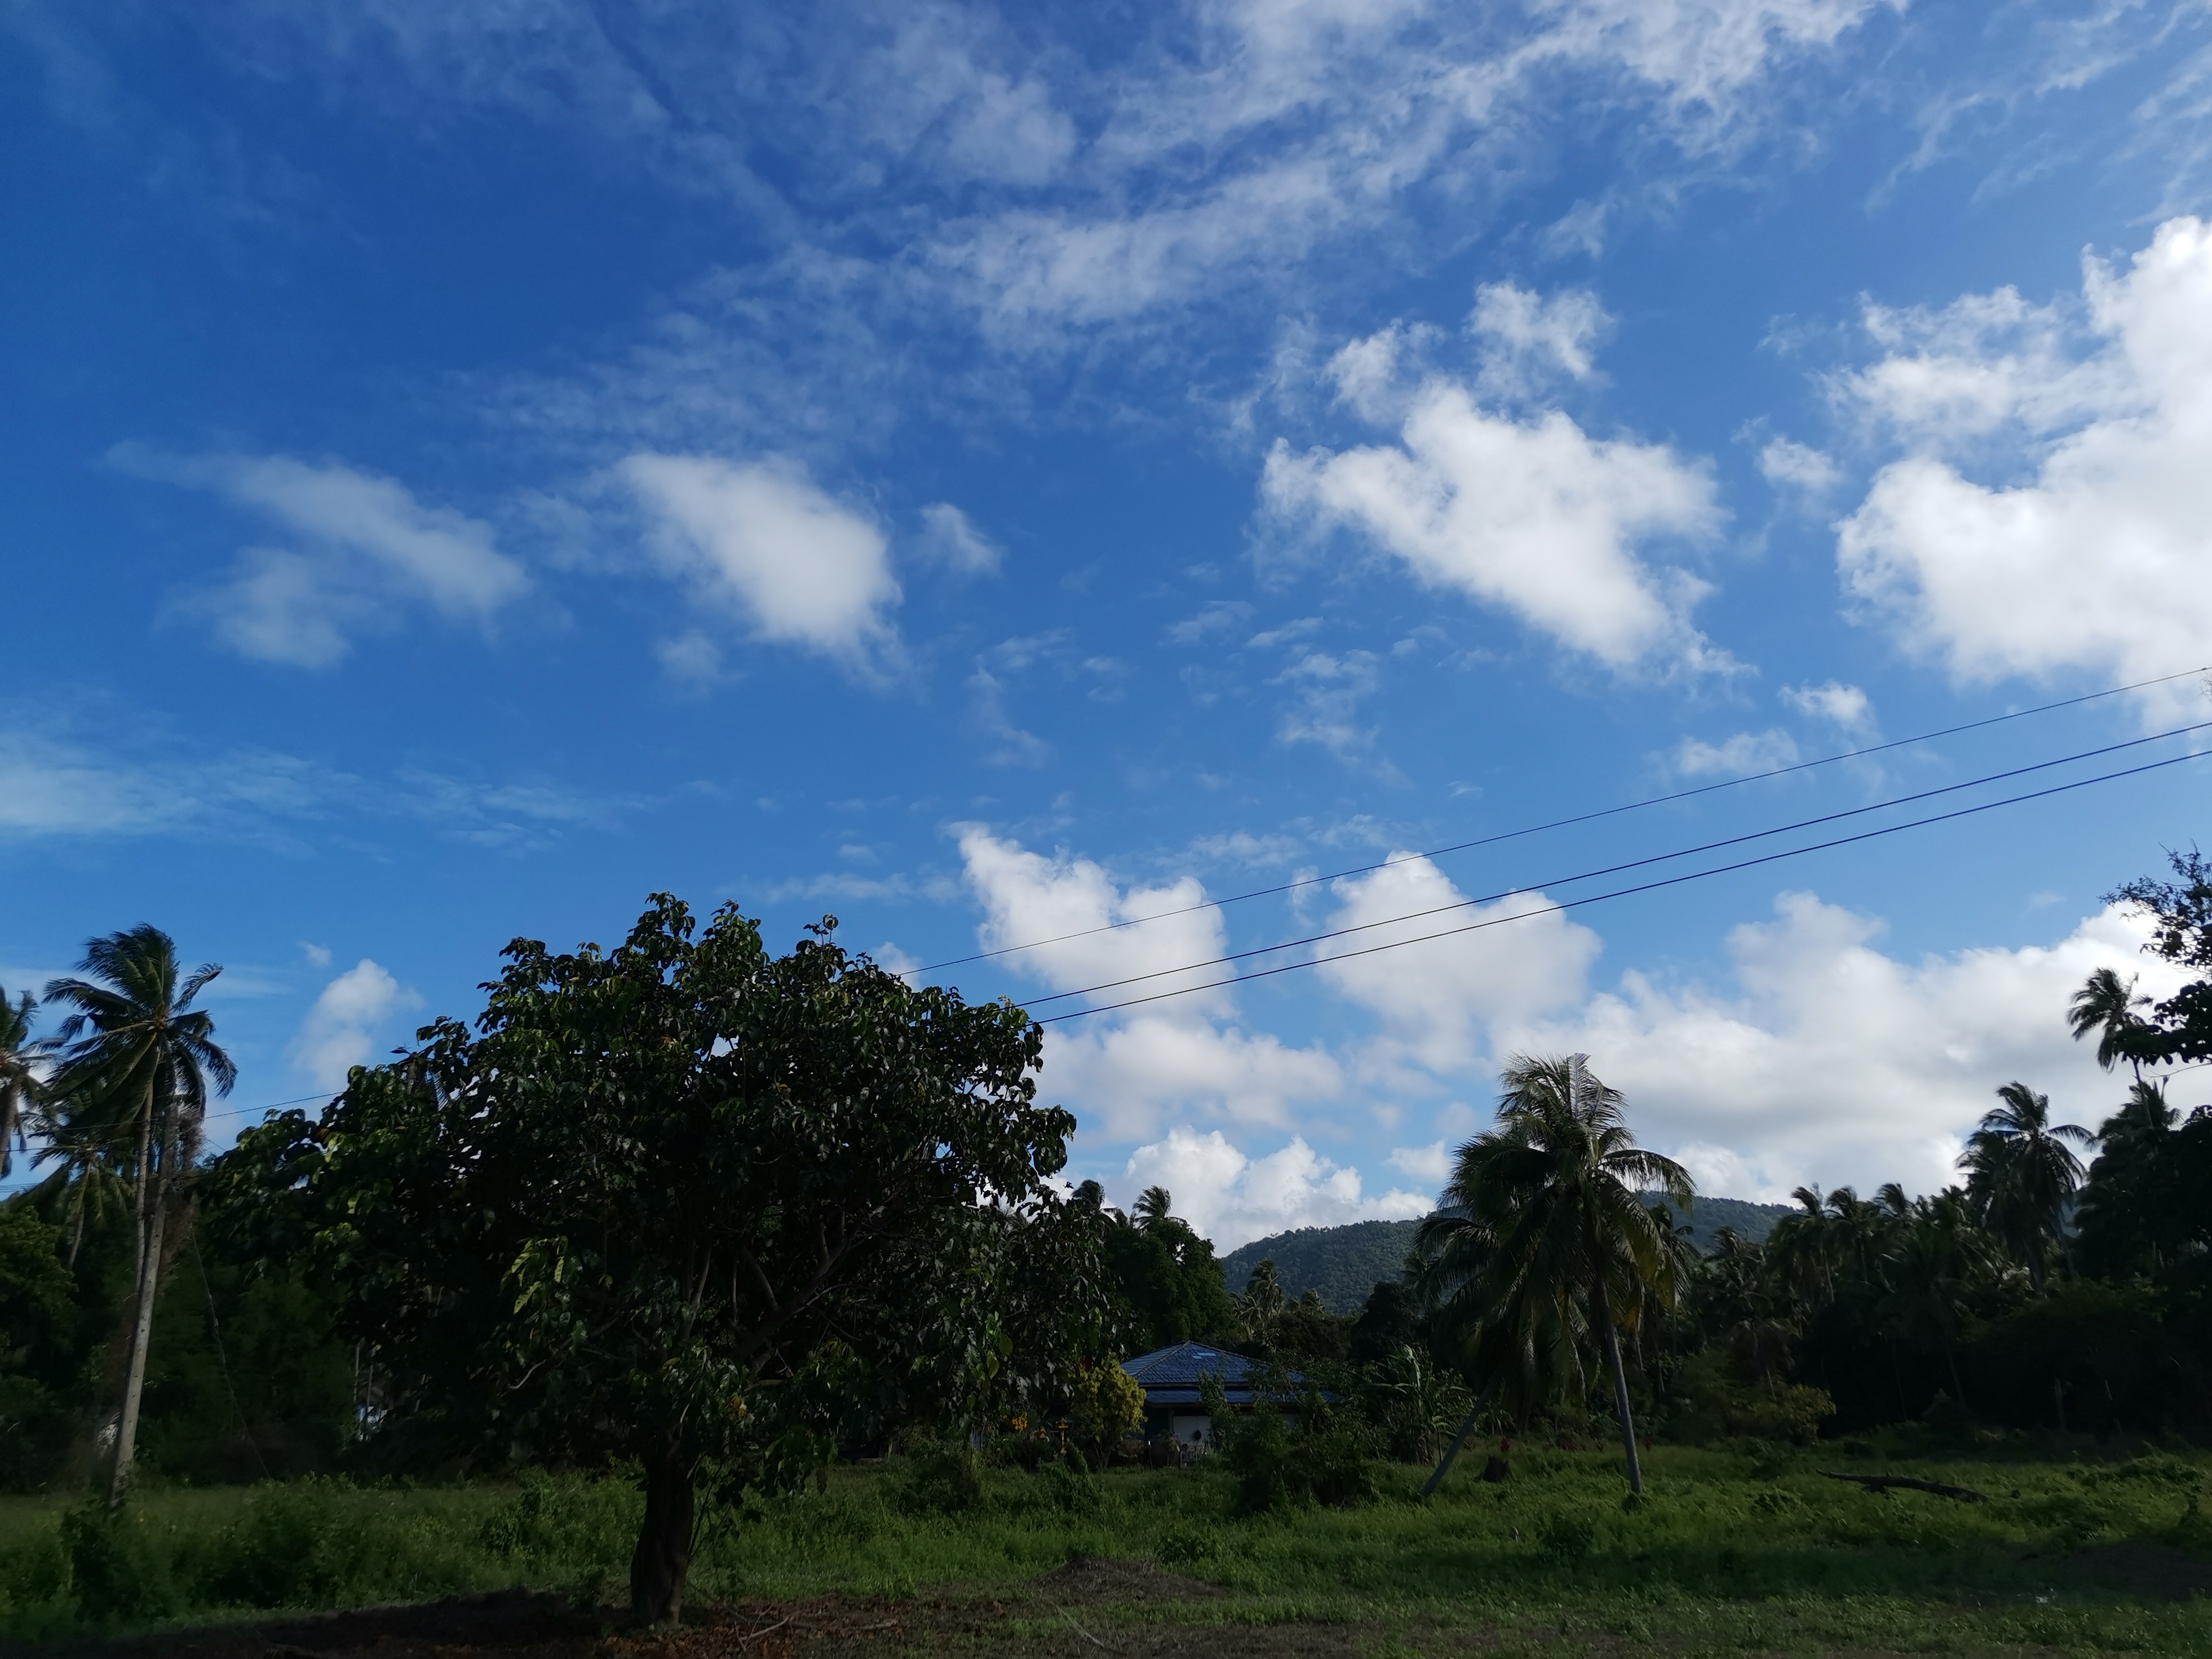
panorama, sky, palm trees, trees, greenery, clouds, grass, green trees, beautiful view, cumulus clouds, blue sky, tropics, cloud, plant, daytime, plant community, leaf, natural landscape, tree, land lot, sunlight, highland, cumulus, overhead power line, horizon, landscape, plain, grassland, rural area, meadow, grass family, forest, prairie, road, hill, electricity, wildlife, arecales, pasture, field, meteorological phenomenon, jungle, hill station, temperate broadleaf and mixed forest, shrubland, plantation, soil, steppe, tropical and subtropical coniferous forests, savanna, road surface, rainforest, dirt road, farm, woodland